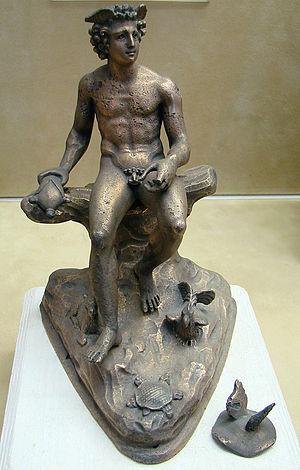
Le musée Saint-Remi de Reims est un musée français situé au nᵒ 53 rue Simon à Reims. Il s'agit de l'ancienne abbaye Saint-Remi ou ancien Hôtel-Dieu.
Durocorter est le nom du site gaulois qui devint cité de l'Empire romain puis, aujourd'hui, la ville de Reims.